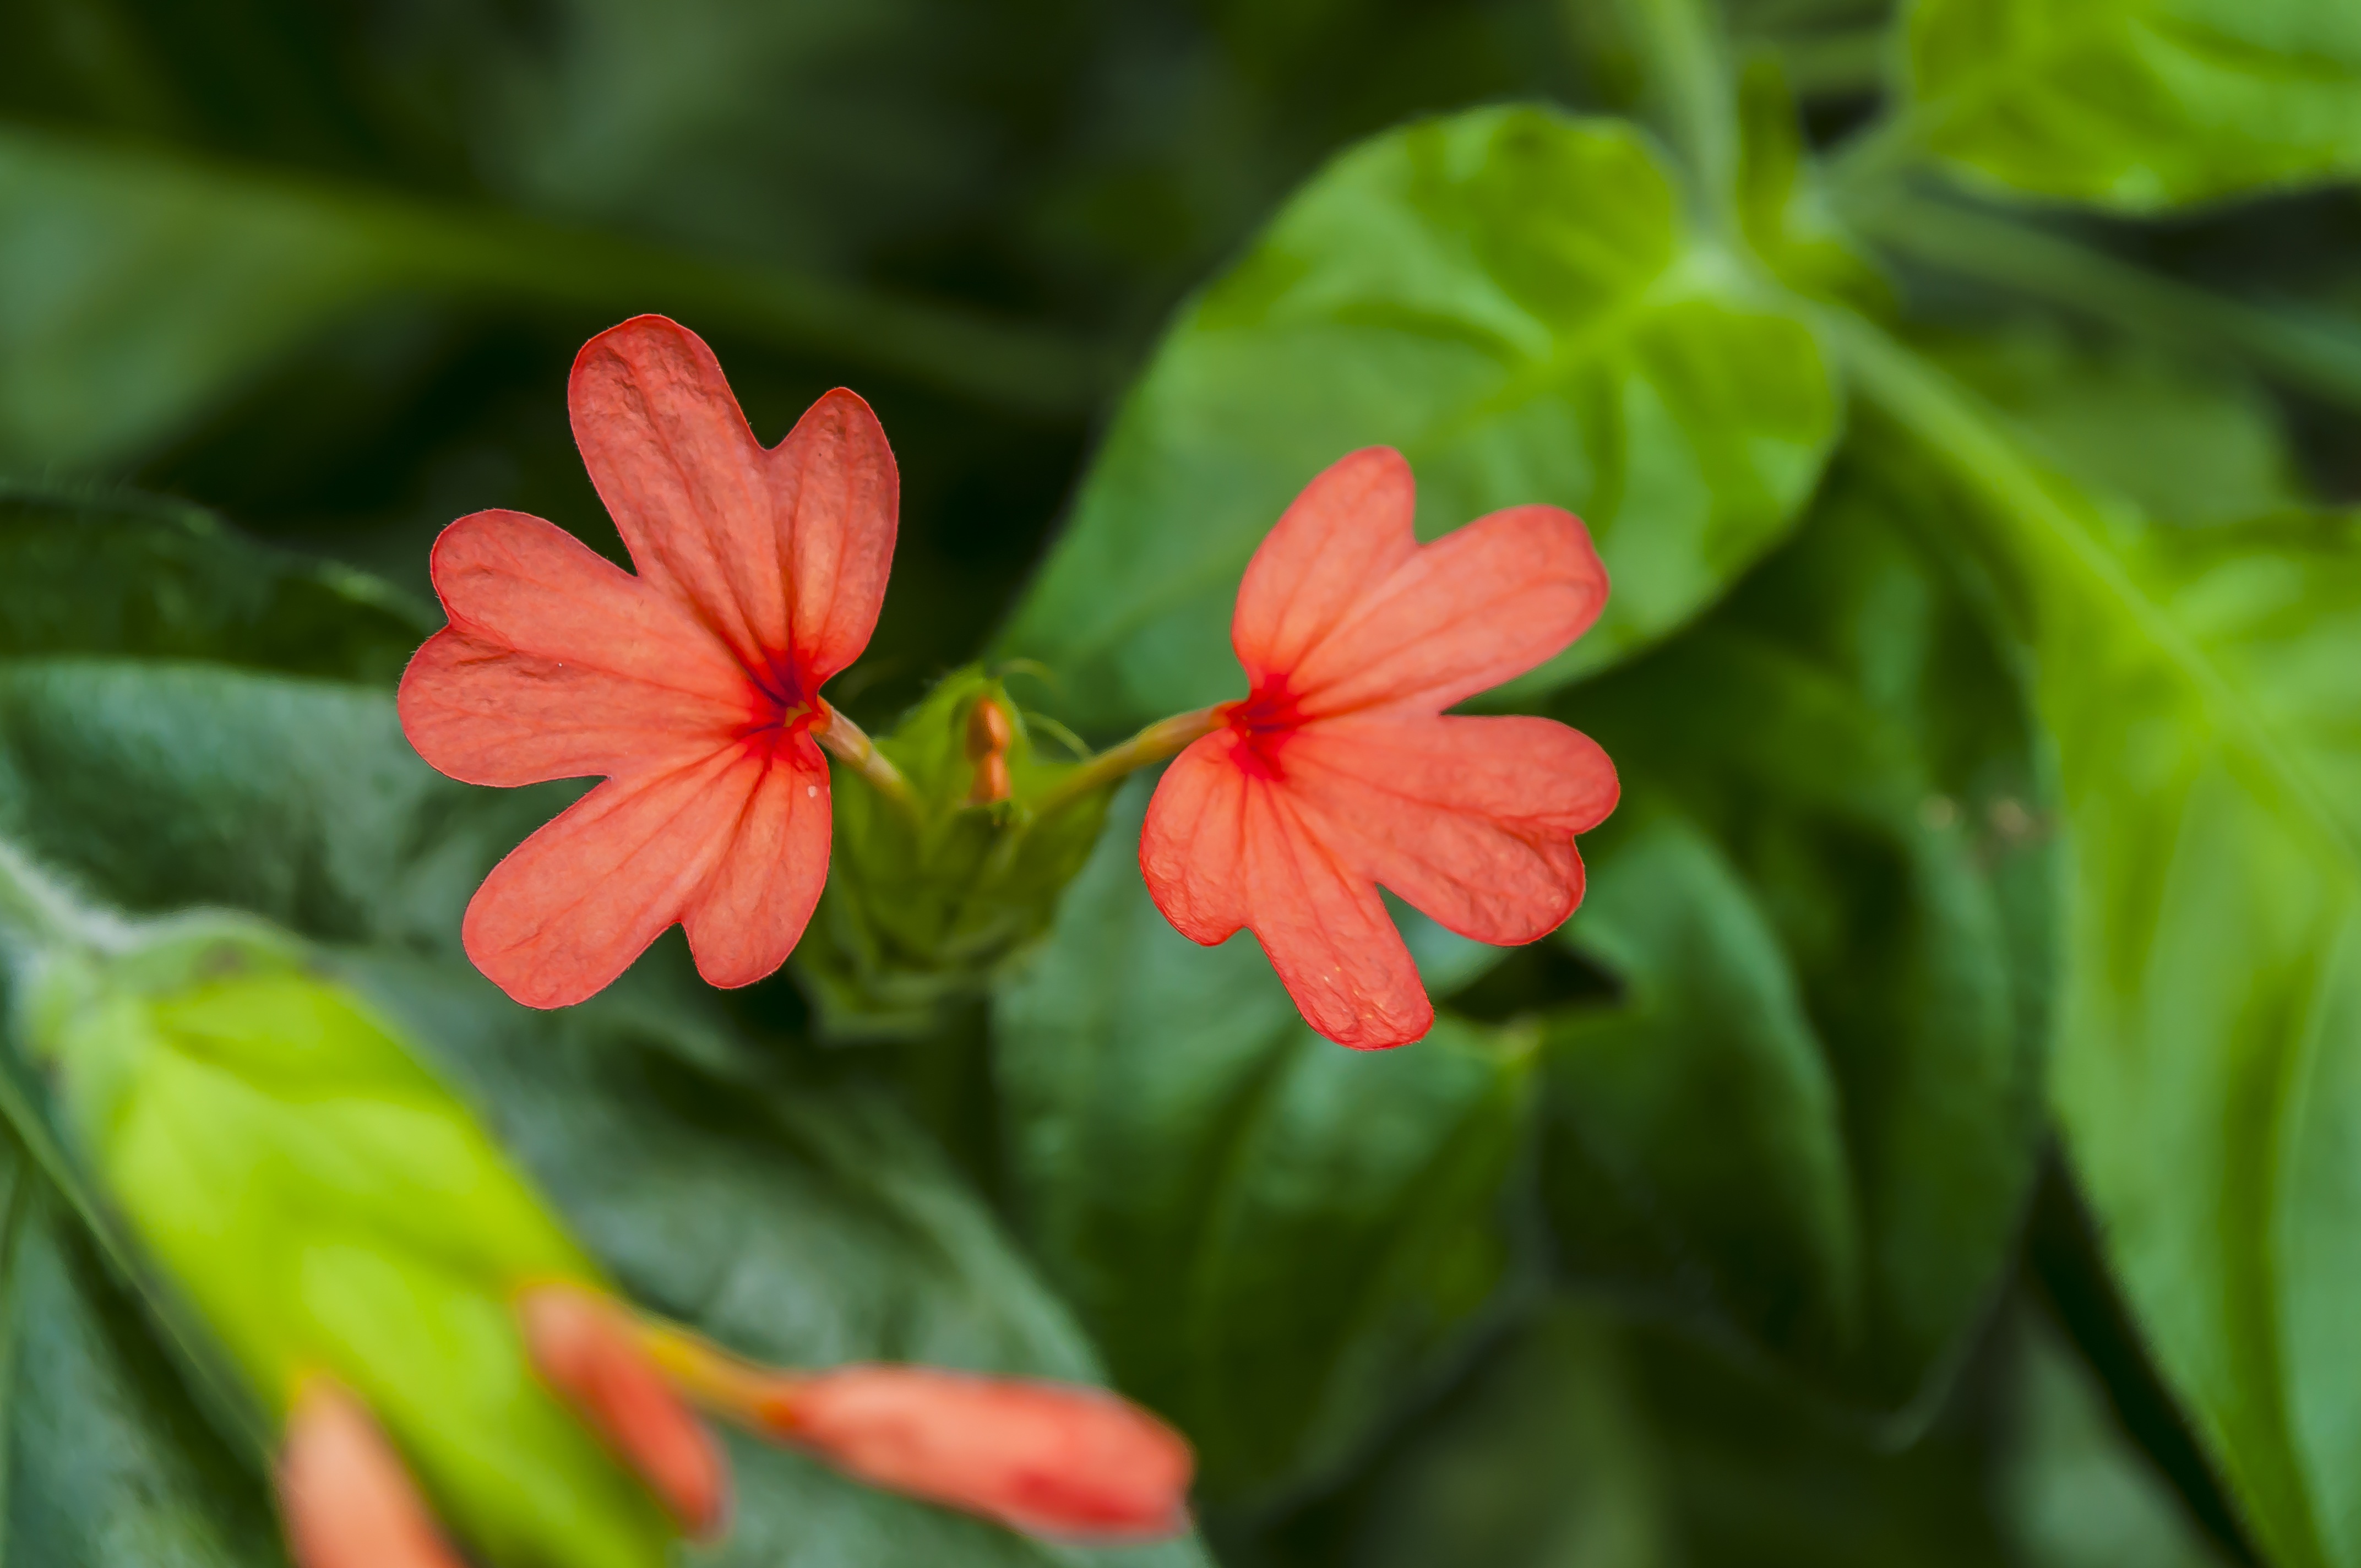
nature, plant, leaf, flower, petal, summer, green, red, macro, botany, closeup, flora, wildflower, flowers, leaves, shrub, living nature, green grass, macro photography, greens, beautiful flower, flowering plant, leaves of grass, annual plant, land plant, four o clocks, four o clock flower